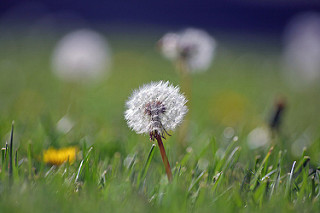
Flower: dandelion